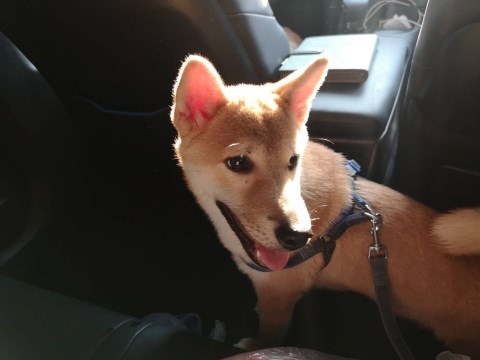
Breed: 1043-n000001-Shiba_Dog